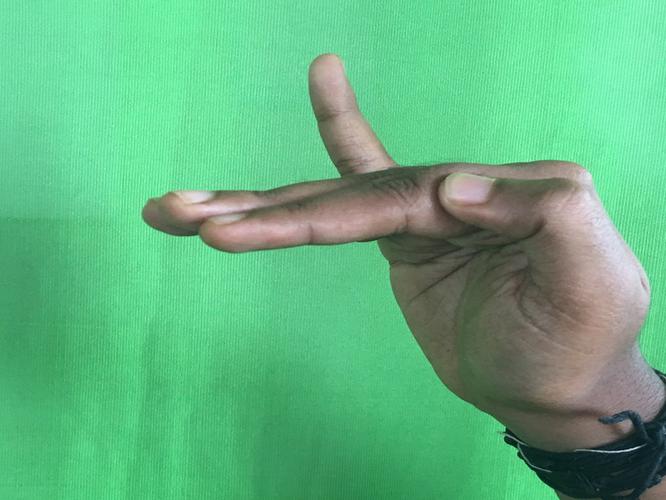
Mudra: Hamsapaksha
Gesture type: double_hand